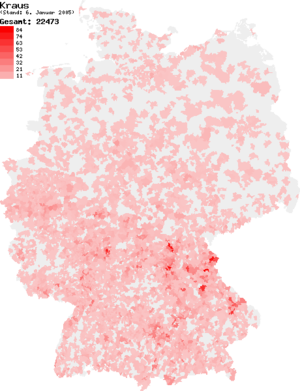
Kraus est un nom très commun dans les pays germanophones.